Describe the emotion expressed in this image:  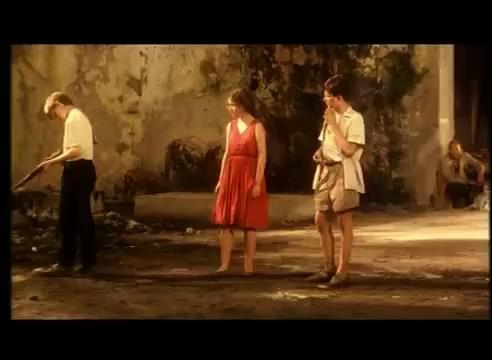
This person displays Pain, valence and arousal with low intensity.